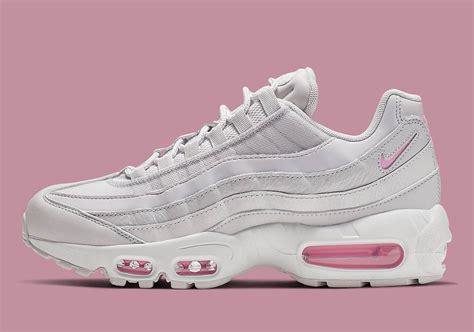
Brand: Nike
Model: Air Max 95